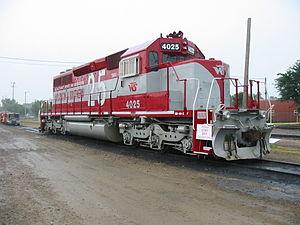
La ville de Madison est la capitale de l'État du Wisconsin, aux États-Unis. Selon les dernières estimations de 2016, sa population s'élevait à 252 551 habitants, ce qui la plaçait au deuxième rang de l'État derrière Milwaukee et au 82ᵉ rang aux États-Unis. Siège du comté de Dane, Madison est située à 235 km au nord-ouest de Chicago.